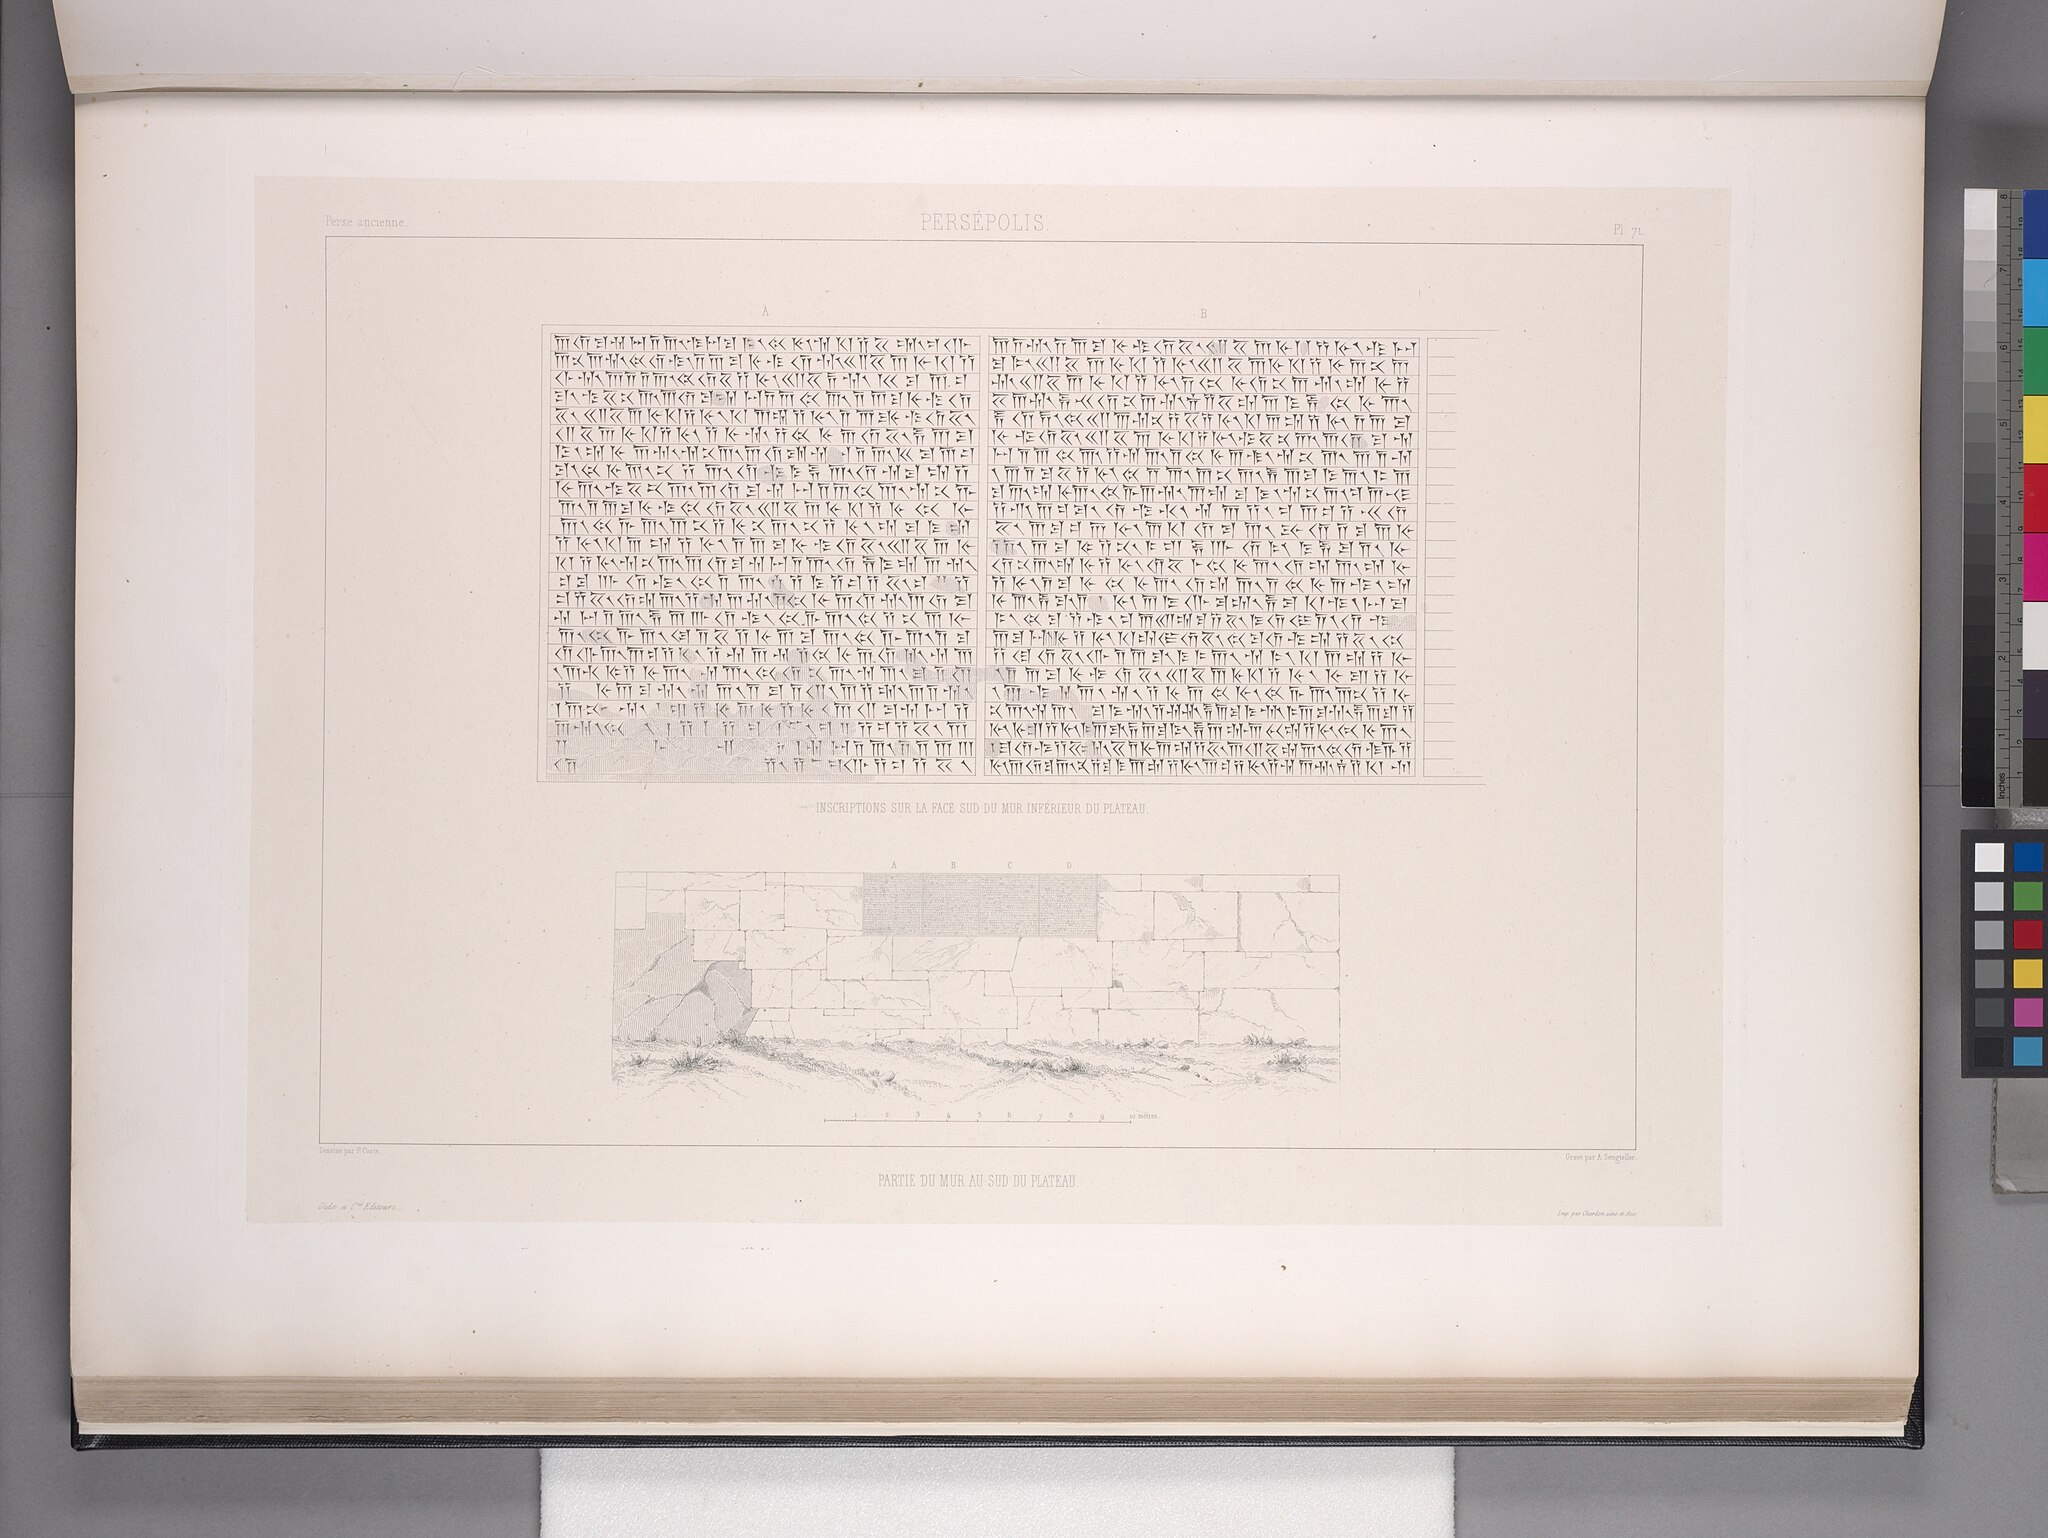
Title: Persépolis. Inscriptions sur la face sud du mur inférieur du plateau; Partie du mur au sud du plateau (NYPL b12482496-1542784)
Description: Persépolis. Inscriptions sur la face sud du mur inférieur du plateau; Partie du mur au sud du plateau
Date: 1851
Categories: Images uploaded by Fæ, PD-old-100-expired, PD-scan (PD-old-auto-expired), Images from the New York Public Library, CC-PD-Mark, Media needing category review as of 28 October 2016, NYPL General Research Division, Persepolis in the 19th century, Voyage en Perse, PD-old missing SDC copyright status, Illustrations of Persepolis